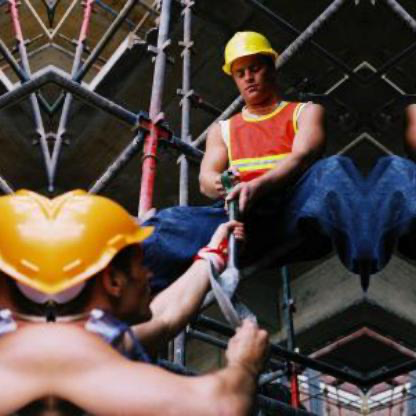
Objects in the image:
label: helmet
label: helmet
label: helmet